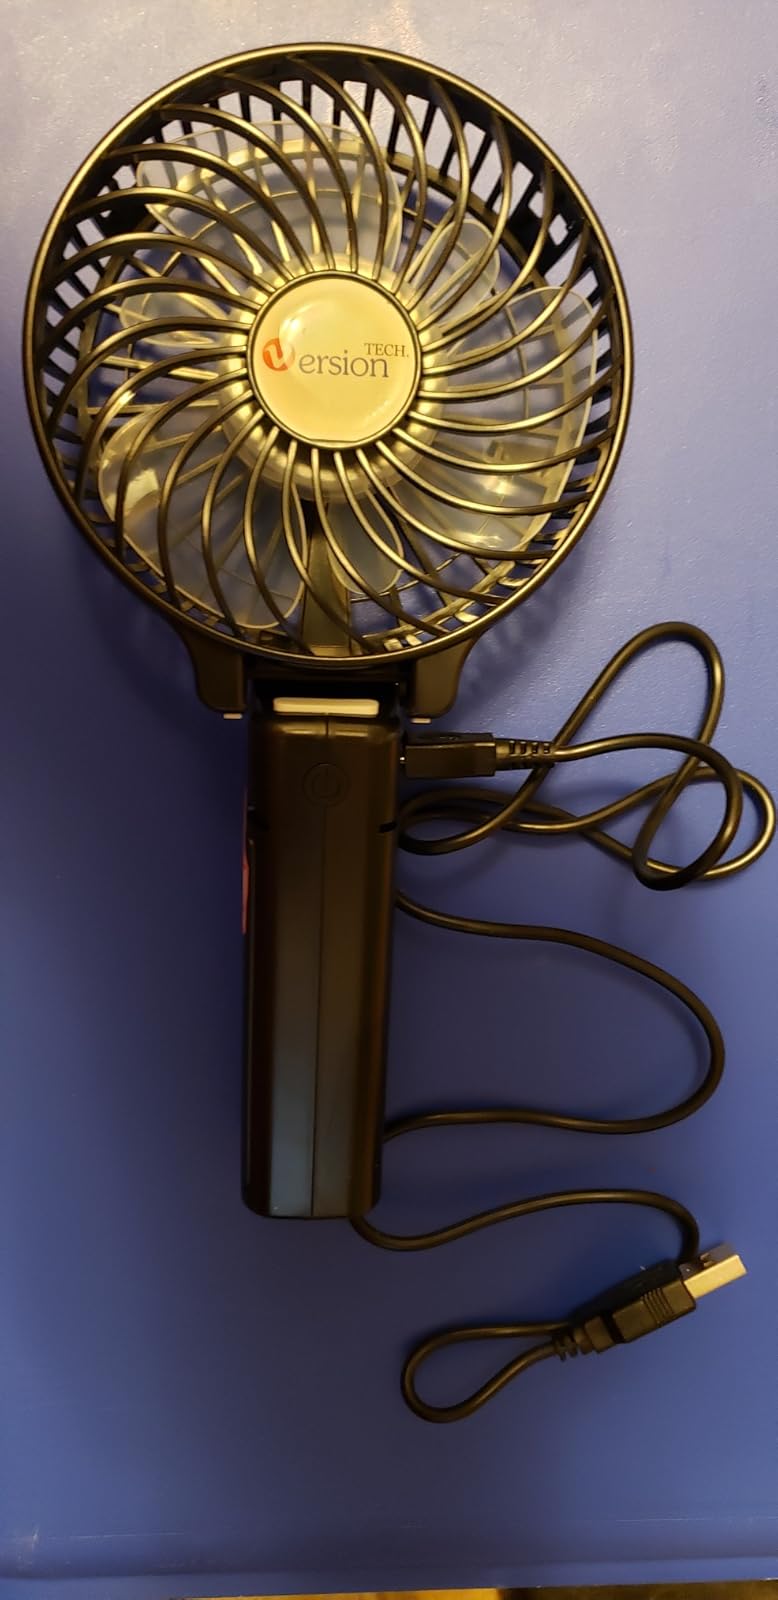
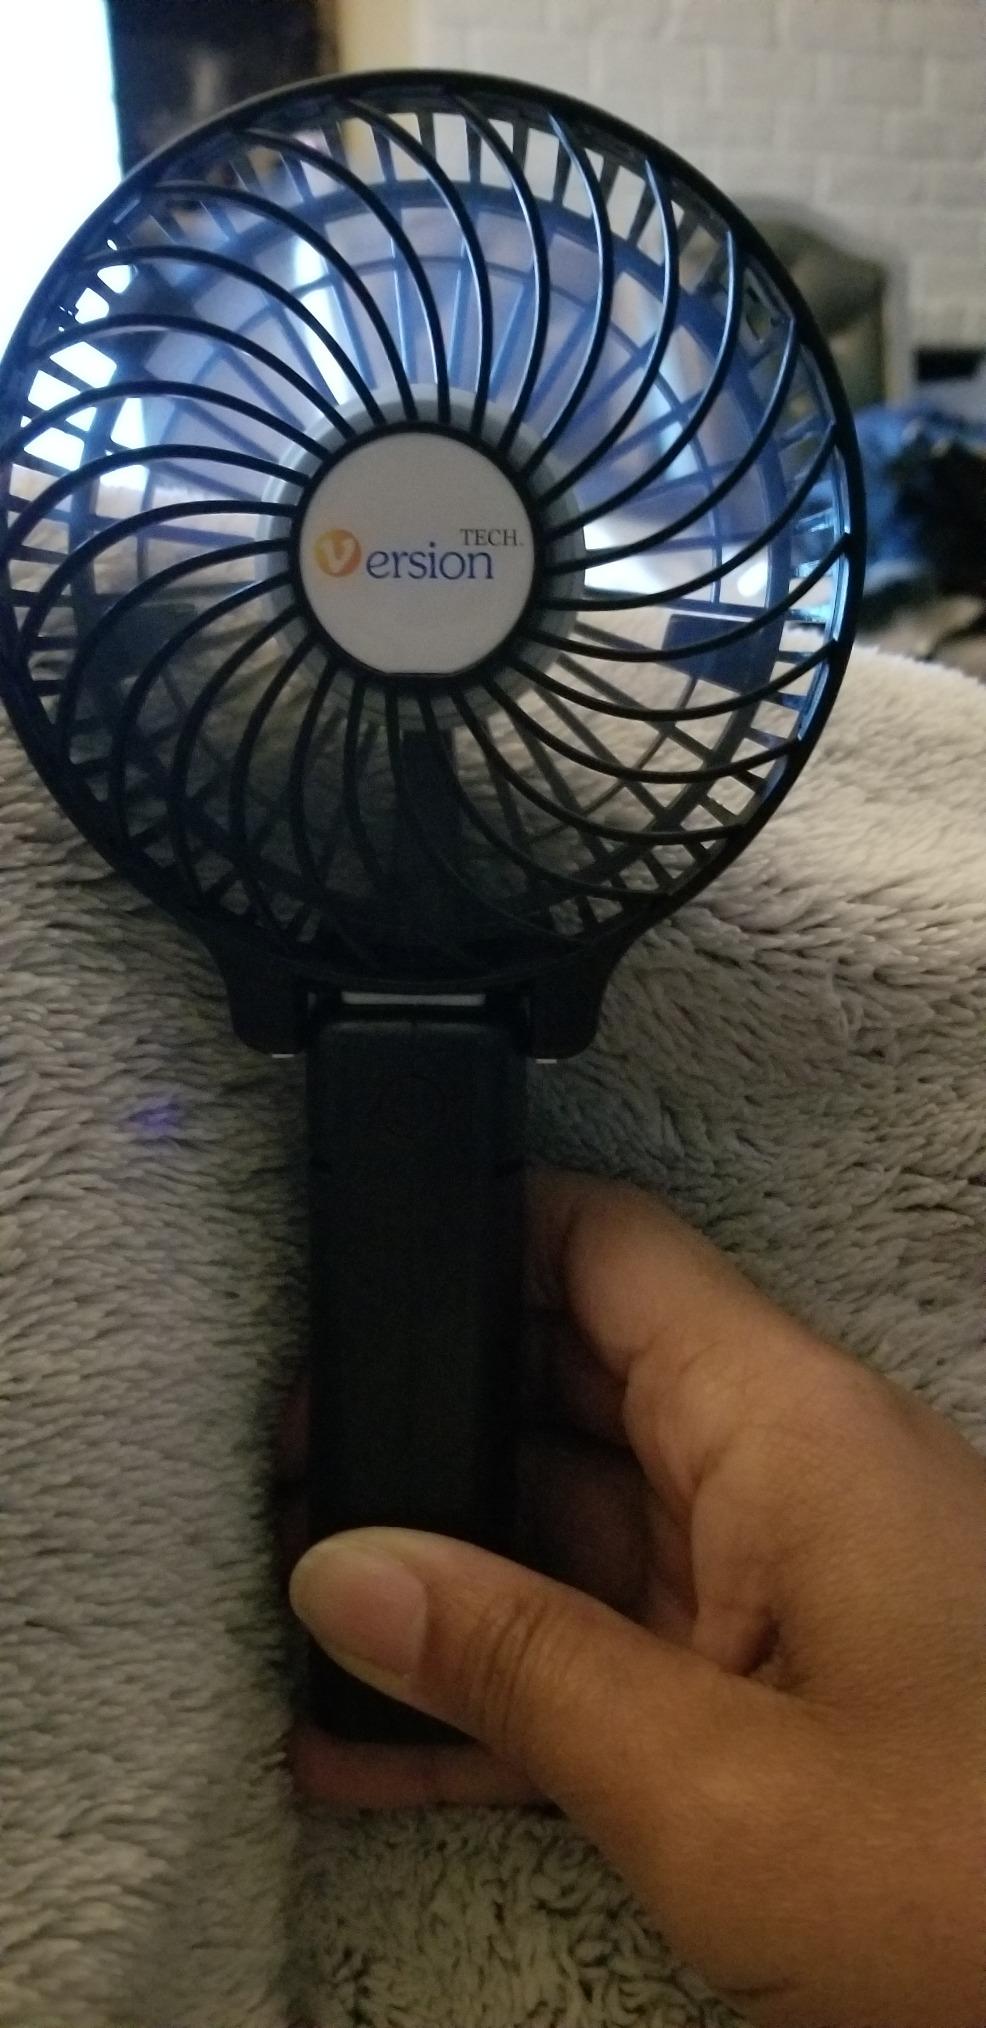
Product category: fan
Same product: yes